Salimbene di Adam

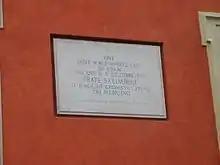
Plaque marking Salimbene's birthplace

Salimbene di Adam (or Salimbene of Parma) (9 October 1221 – 1290) was an Italian Franciscan friar, theologian, and chronicler. Salimbene was one of the most celebrated Franciscan chroniclers of the High Middle Ages. His "Cronica" is a fundamental source for Italian history of the 13th century.